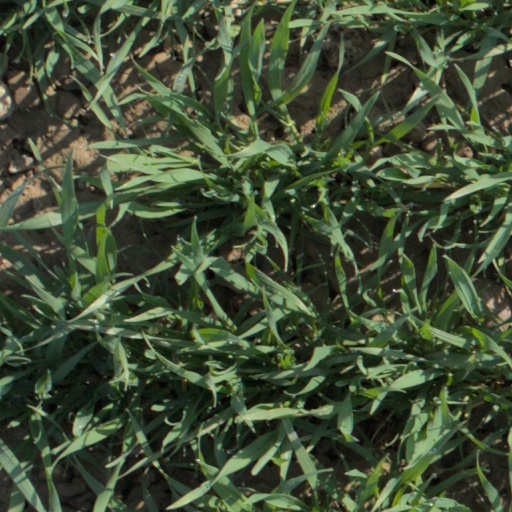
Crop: wheat